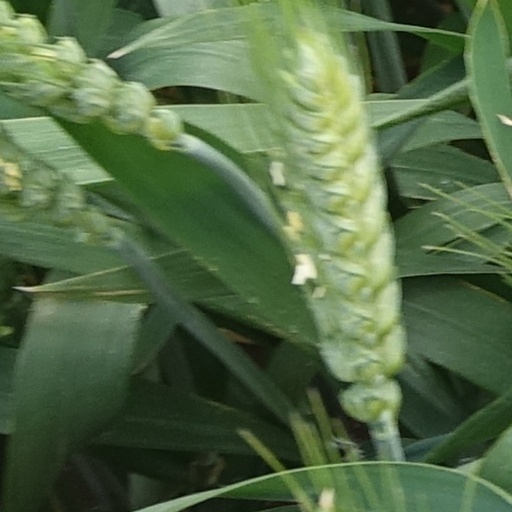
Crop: wheat